Vaišvilkas

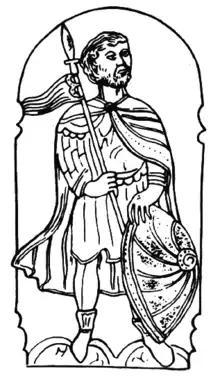
16th–17th century imaginative depiction of Vaišvilkas

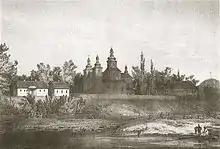
Monastery that was presumably founded by Vaišvilkas (painting by Napoleon Orda)

Vaišvilkas or Vaišelga (also spelled "Vaišvila", "Vojszalak", "Vojšalk", "Vaišalgas"; died 18 April 1267) was Grand Duke of Lithuania from 1264 until his death in 1267. He was a son of Mindaugas, the first and only Christian King of Lithuania.